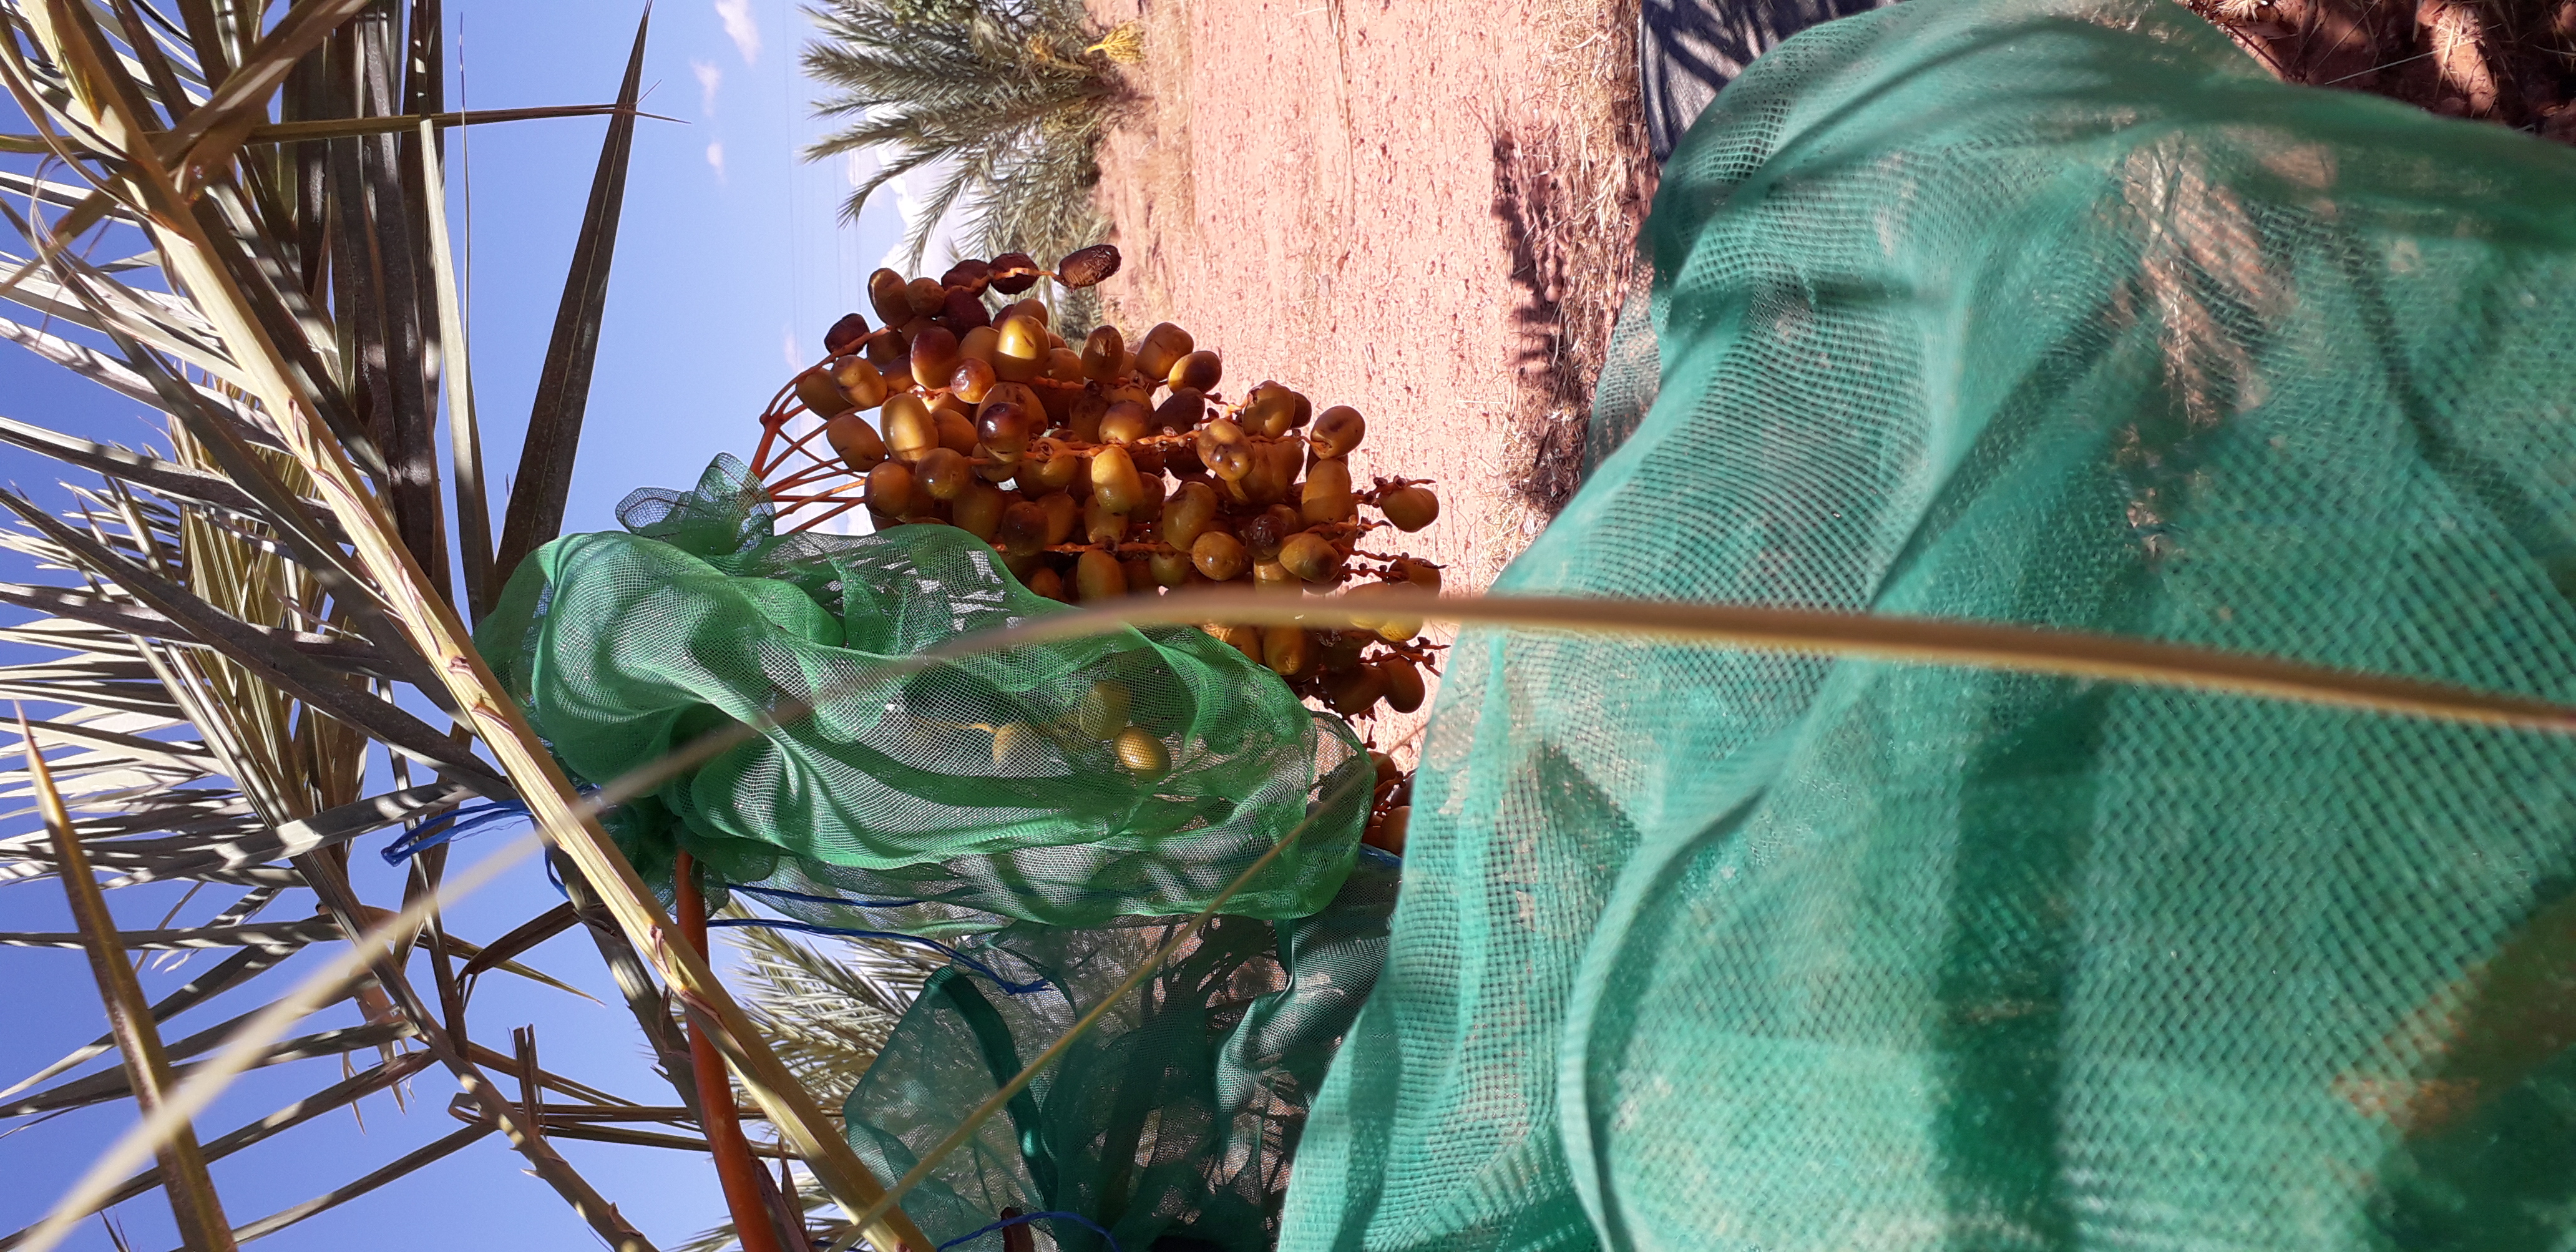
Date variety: Boufagous